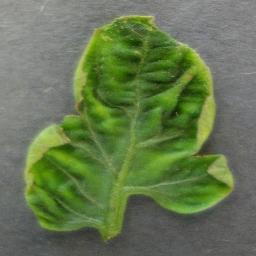
Label: Tomato___Tomato_Yellow_Leaf_Curl_Virus